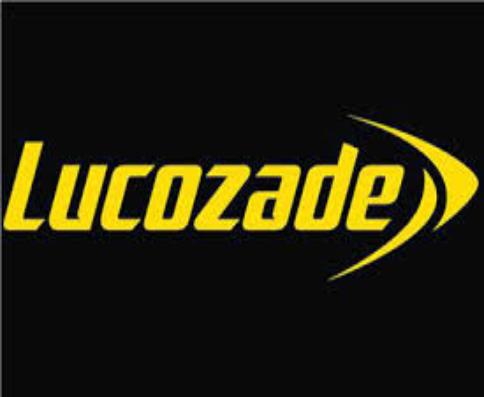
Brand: Lucozade
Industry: Food